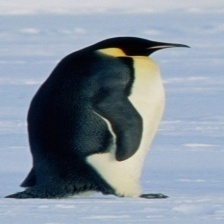
Species: EMPEROR PENGUIN
Scientific name: APTENODYTES FORSTERI
ImageNet parent category: king_penguin